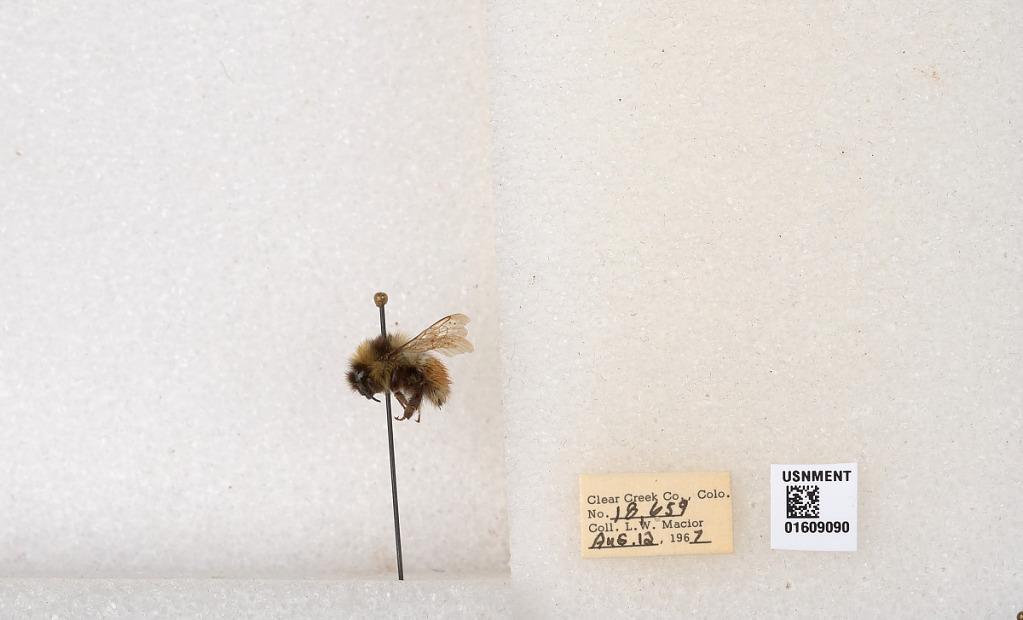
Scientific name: Bombus (Pyrobombus) sylvicola Kirby
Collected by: L. Macior
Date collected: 1967-8-12
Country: United States
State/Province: Colorado
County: Clear Creek
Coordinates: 39.6856, -105.645